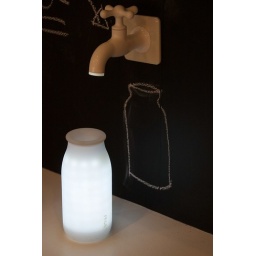
salone mobile 2008: a rechargeable bottle shaped lamp placed under the tap turned on